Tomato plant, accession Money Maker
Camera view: horizontal (90 deg, fisheye); turntable rotation: 90 degrees
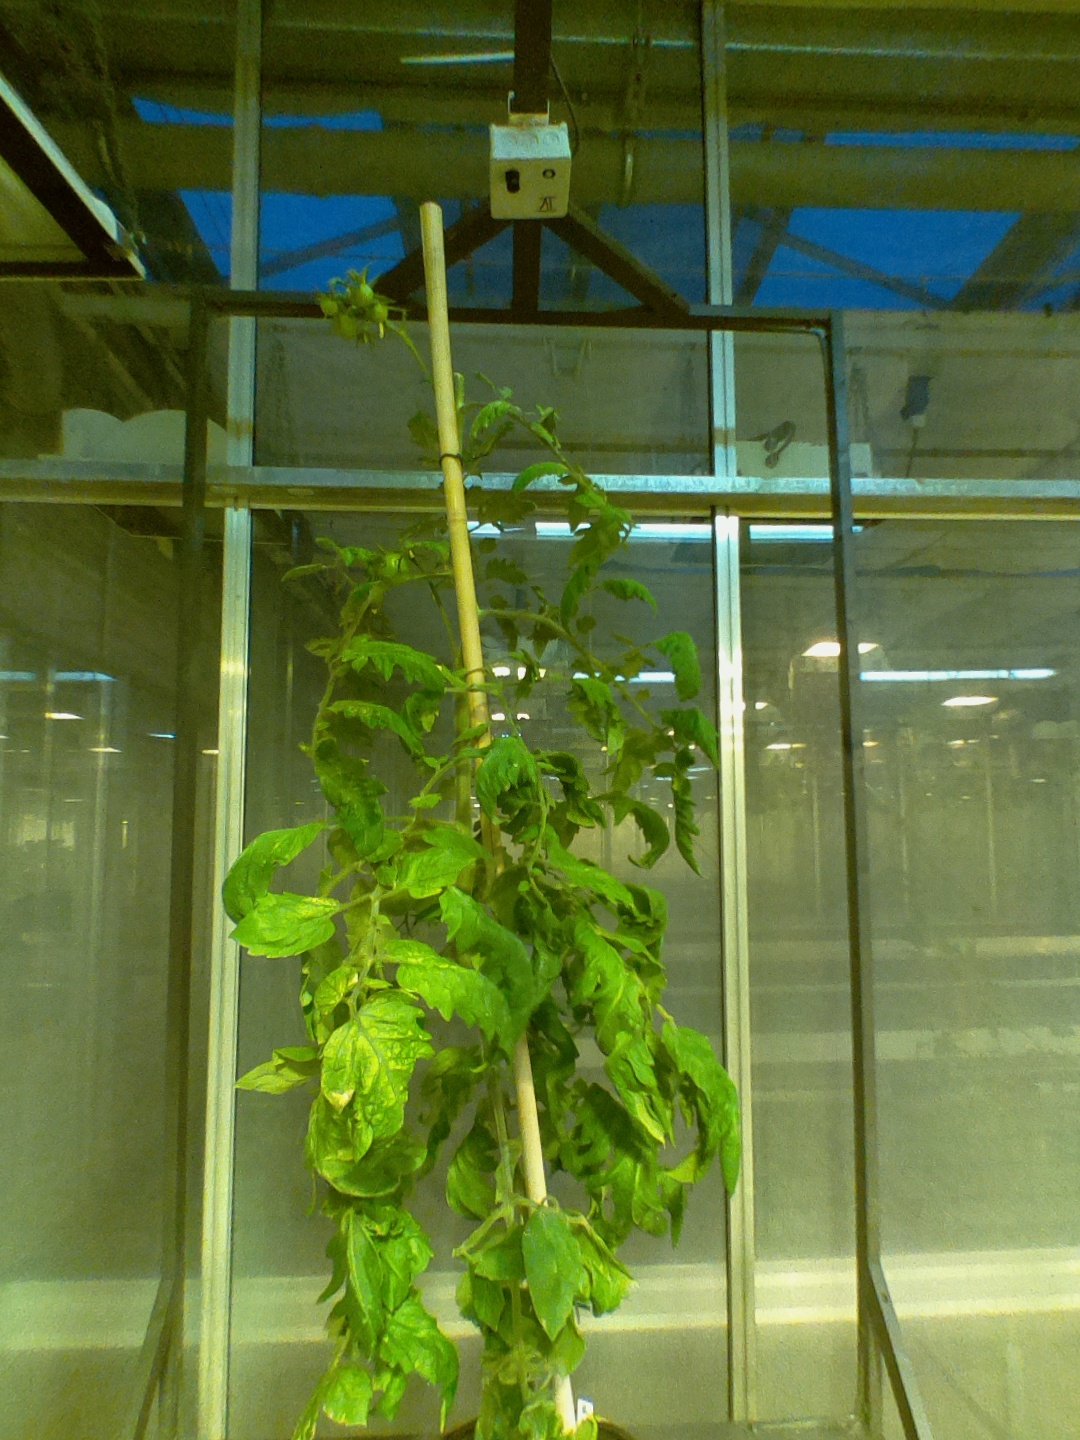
BBCH growth stage 78: 80% -90% of final fruit size